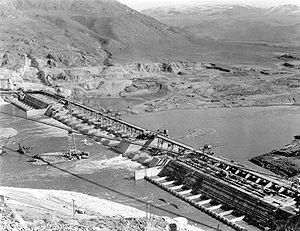
Le barrage Grand Coulee est un barrage hydroélectrique de type poids sur la rivière Columbia, dans l'État de Washington, aux États-Unis destiné à produire de l'électricité et à permettre l'irrigation. Construit entre 1933 et 1942, il ne possédait à l'origine que deux centrales électriques produisant 2 280 MW. En 1974, l'installation d'une troisième centrale porte la puissance à 6 500 MW faisant de ce barrage le plus puissant des États-Unis et l'une des plus grandes structures en béton au monde.
L'aluminium a vu la production mondiale progresser à un rythme beaucoup plus rapide que celle de tous les autres métaux, malgré les fortes contraintes découlant de la nécessité d'une énergie abondante et bon marché pour réaliser l'électrolyse et d'une matière première, la bauxite, dont les gisements sont souvent éloignés et difficiles à identifier. Les producteurs d'aluminium ont changé plusieurs fois de stratégie, afin d'intégrer ou non ces ressources puis les activités de transformation du métal et leur nombre ont fortement augmenté lorsque de nouveaux pays sont arrivés sur le marché, issus des cinq continents. Cet article présente un historique de la production de l'aluminium depuis le XIXᵉ siècle.